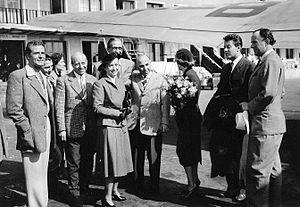
Aéroport de Munich Riem, 1950, Équipe de tournage francophone et germanophone (Otto Wilhelm Fischer, Aglaja Schmid, Michèle Philippe, Michel Auclair, Axel v. Ambesser, producteurs Fritz Fuhrmann (de), Paul Edmond (fr), Emil-Edwin Reinert
Otto Wilhelm Fischer, O.W. Fischer, est un acteur et réalisateur autrichien, né le 1ᵉʳ avril 1915 à Klosterneuburg et mort le 24 janvier 2004 à Lugano.
Axel von Ambesser est un acteur et réalisateur allemand, né le 22 juin 1910 à Hambourg et mort le 6 septembre 1988.
Emil-Edwin Reinert, ou Emile-Edwin Reinert, est un réalisateur et scénariste français d'origine austro-hongroise, également brièvement ingénieur du son, né le 16 mars 1903 à Rava-Rouska et mort le 17 octobre 1953 à Paris.